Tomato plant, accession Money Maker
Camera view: vertical (180 deg); turntable rotation: 210 degrees
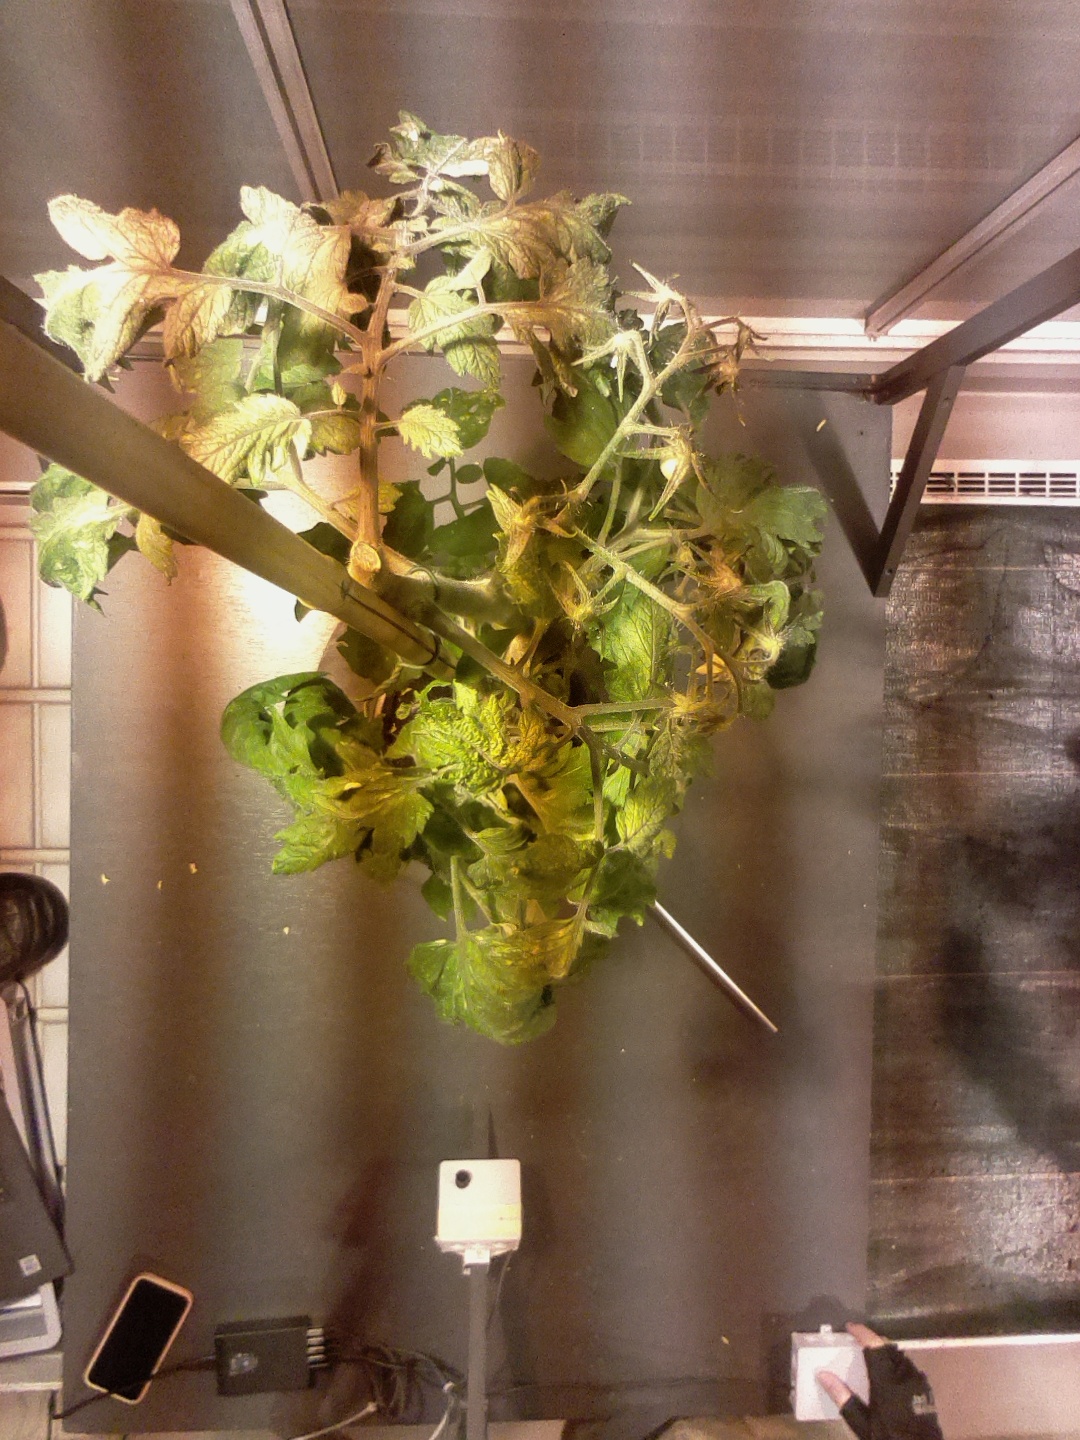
BBCH growth stage 70: Fruits at the main stem or branches visibles